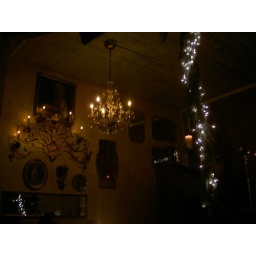
Michelle and I's birthday at the Pink door in Seattle's market place.